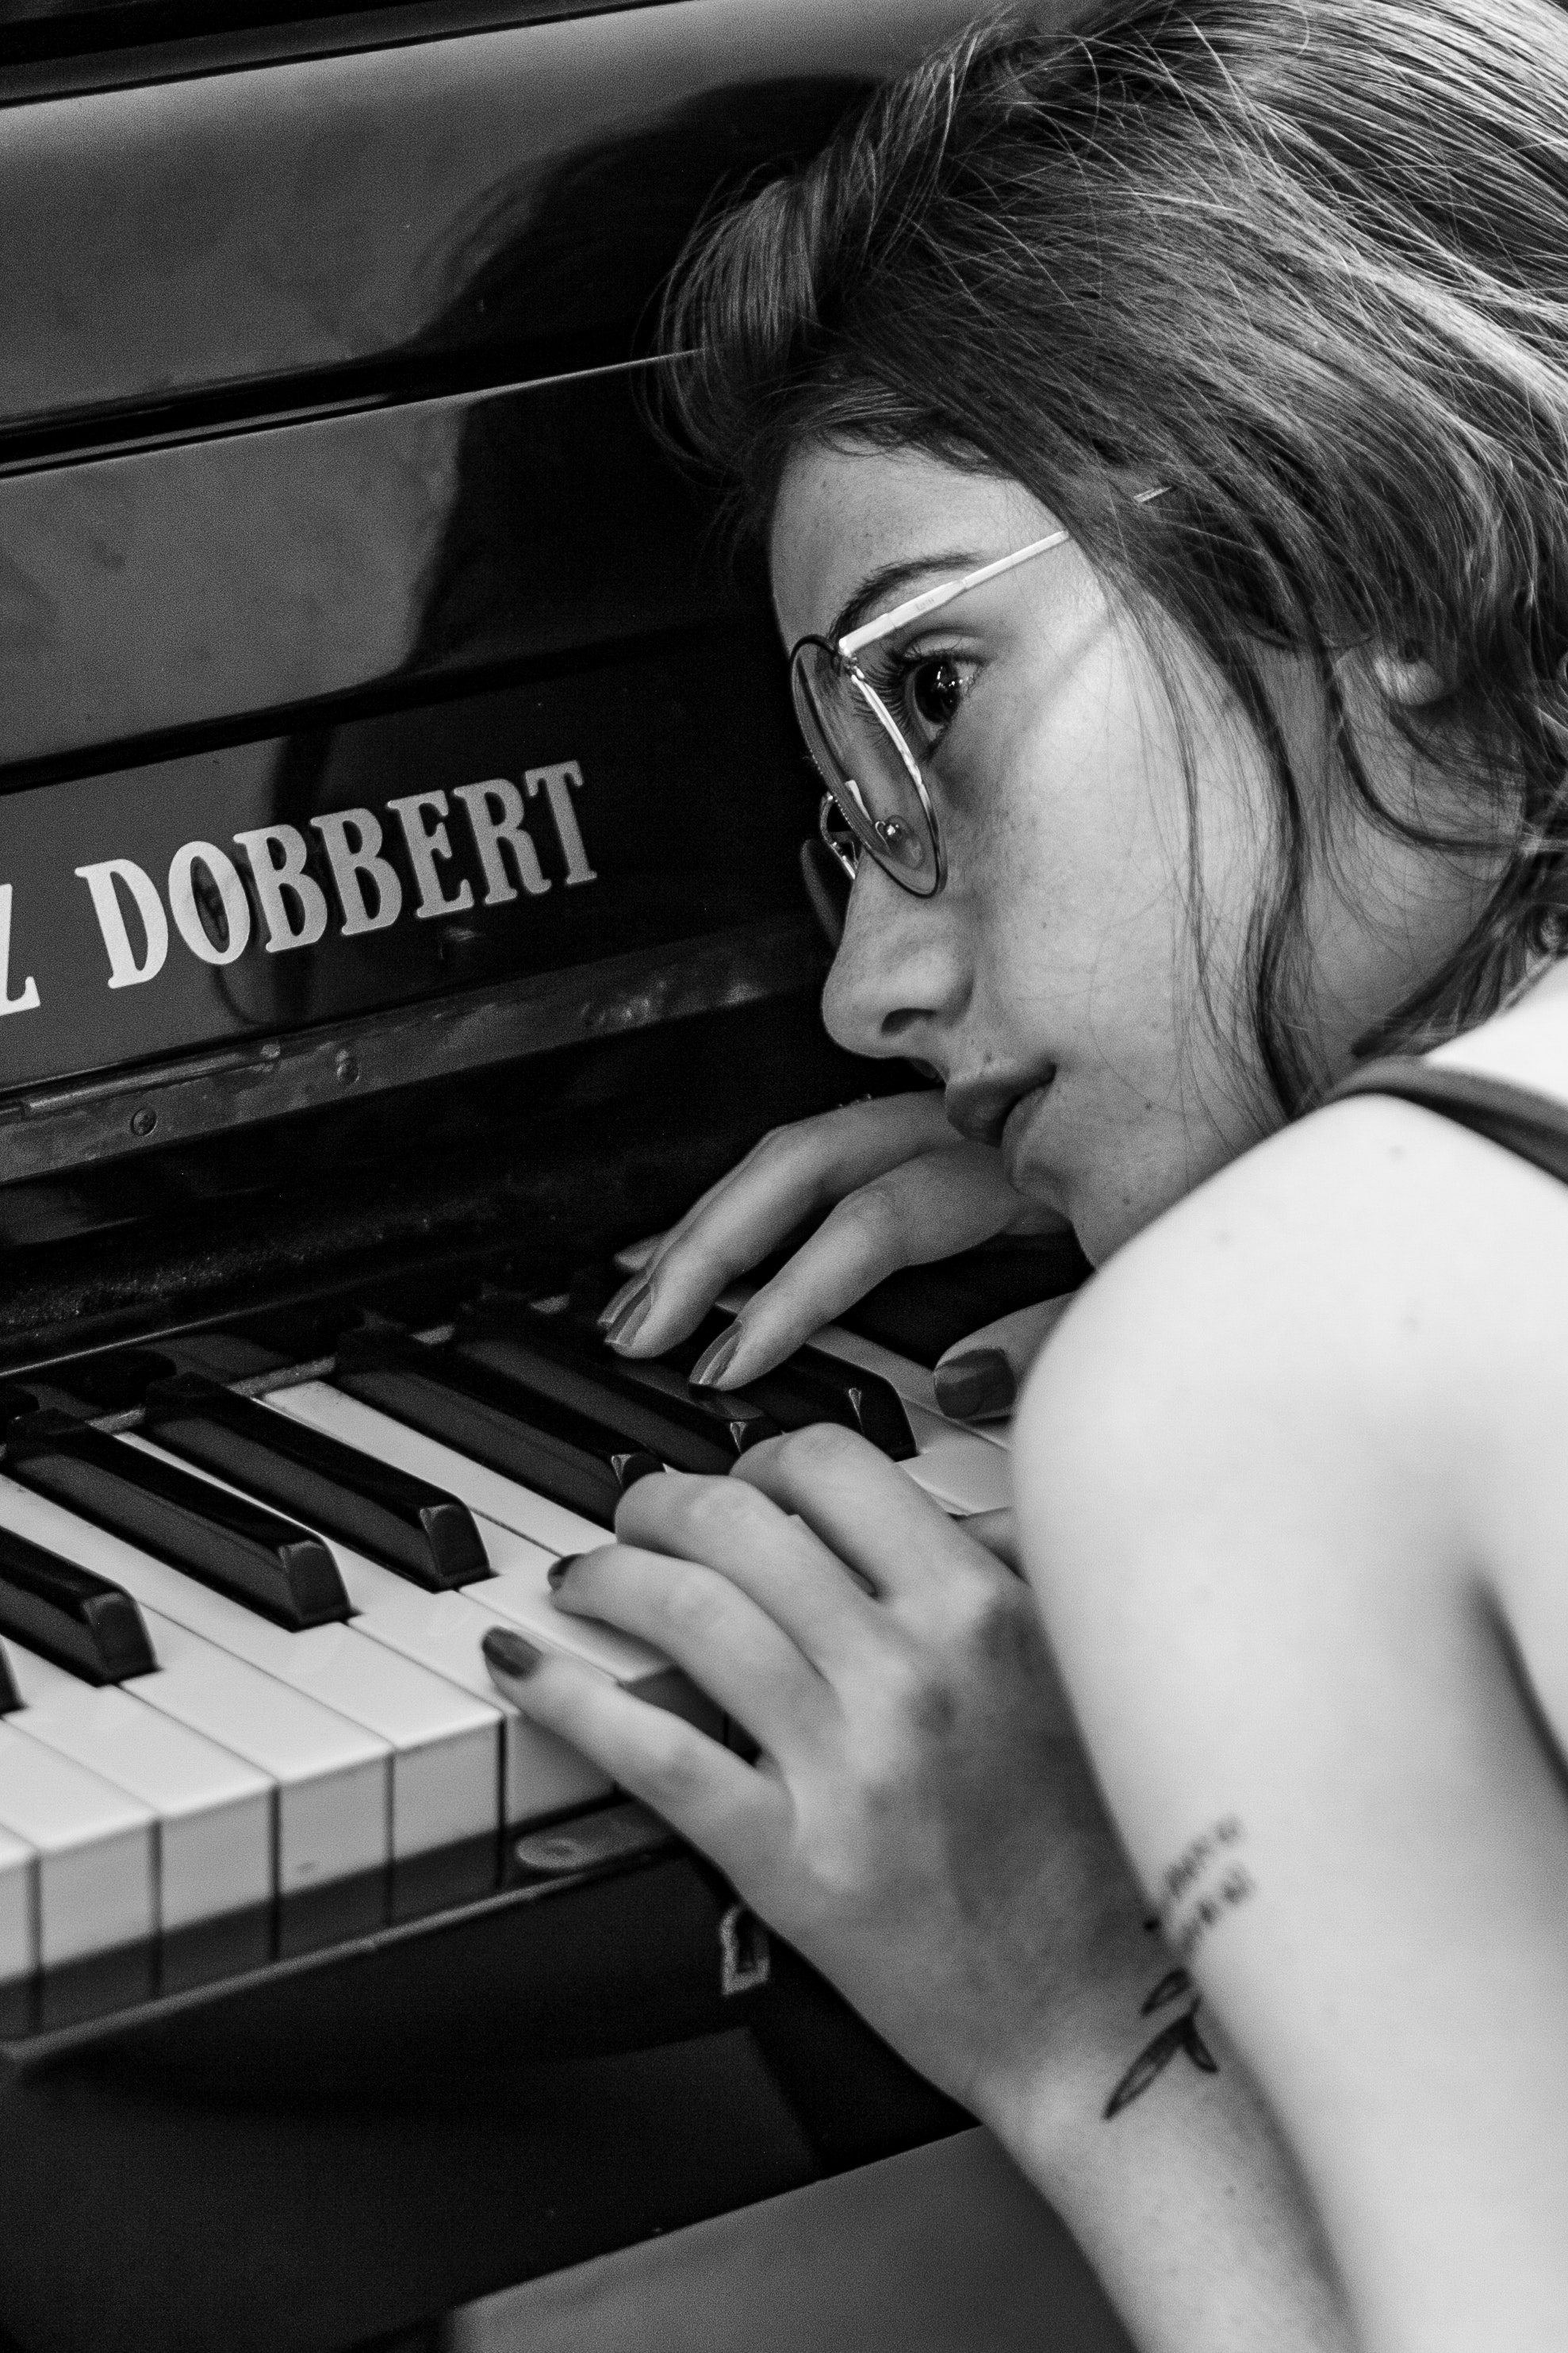
musical instrument, piano, keyboard, musician, musical keyboard, electronic instrument, pianist, black and white, electronic device, technology, jazz pianist, keyboard player, electric piano, hand, music, composer, finger, player piano, photography, monochrome photography, digital piano, monochrome, nail, electronic keyboard, style